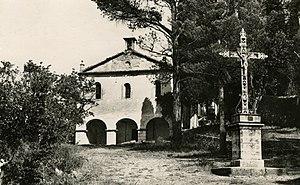
Ermitage-st-feeréol-Lorgues-ancien calvaire
L'ermitage Saint-Ferréol est une chapelle dédiée à saint Ferréol située à Lorgues. Elle est désignée comme ermitage car elle aurait abrité des ermites de manière discontinue. La chapelle d'origine est érigée au XIIIᵉ siècle. Une deuxième chapelle est construite au XVIᵉ siècle lorsque Ferréol de Vienne est adopté comme saint par Lorgues. La chapelle actuelle, réunissant les deux précédentes, est construite à la fin du XVIIᵉ siècle.